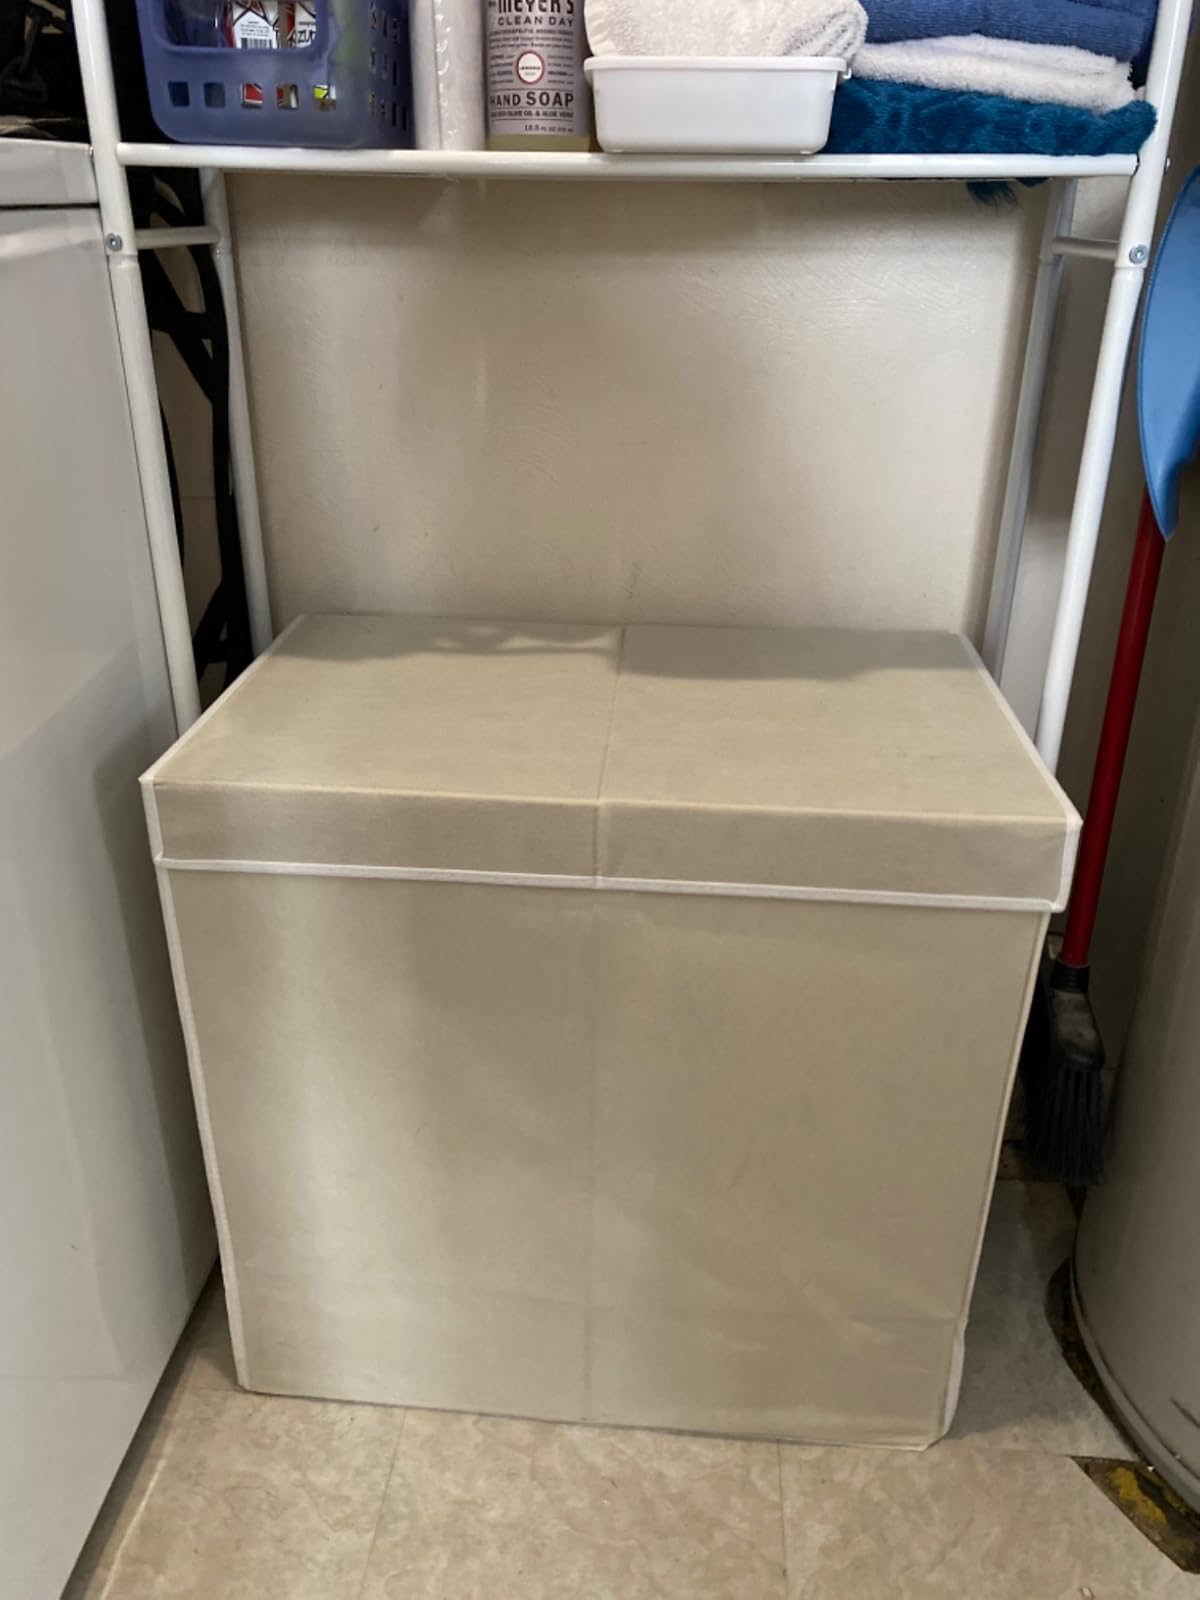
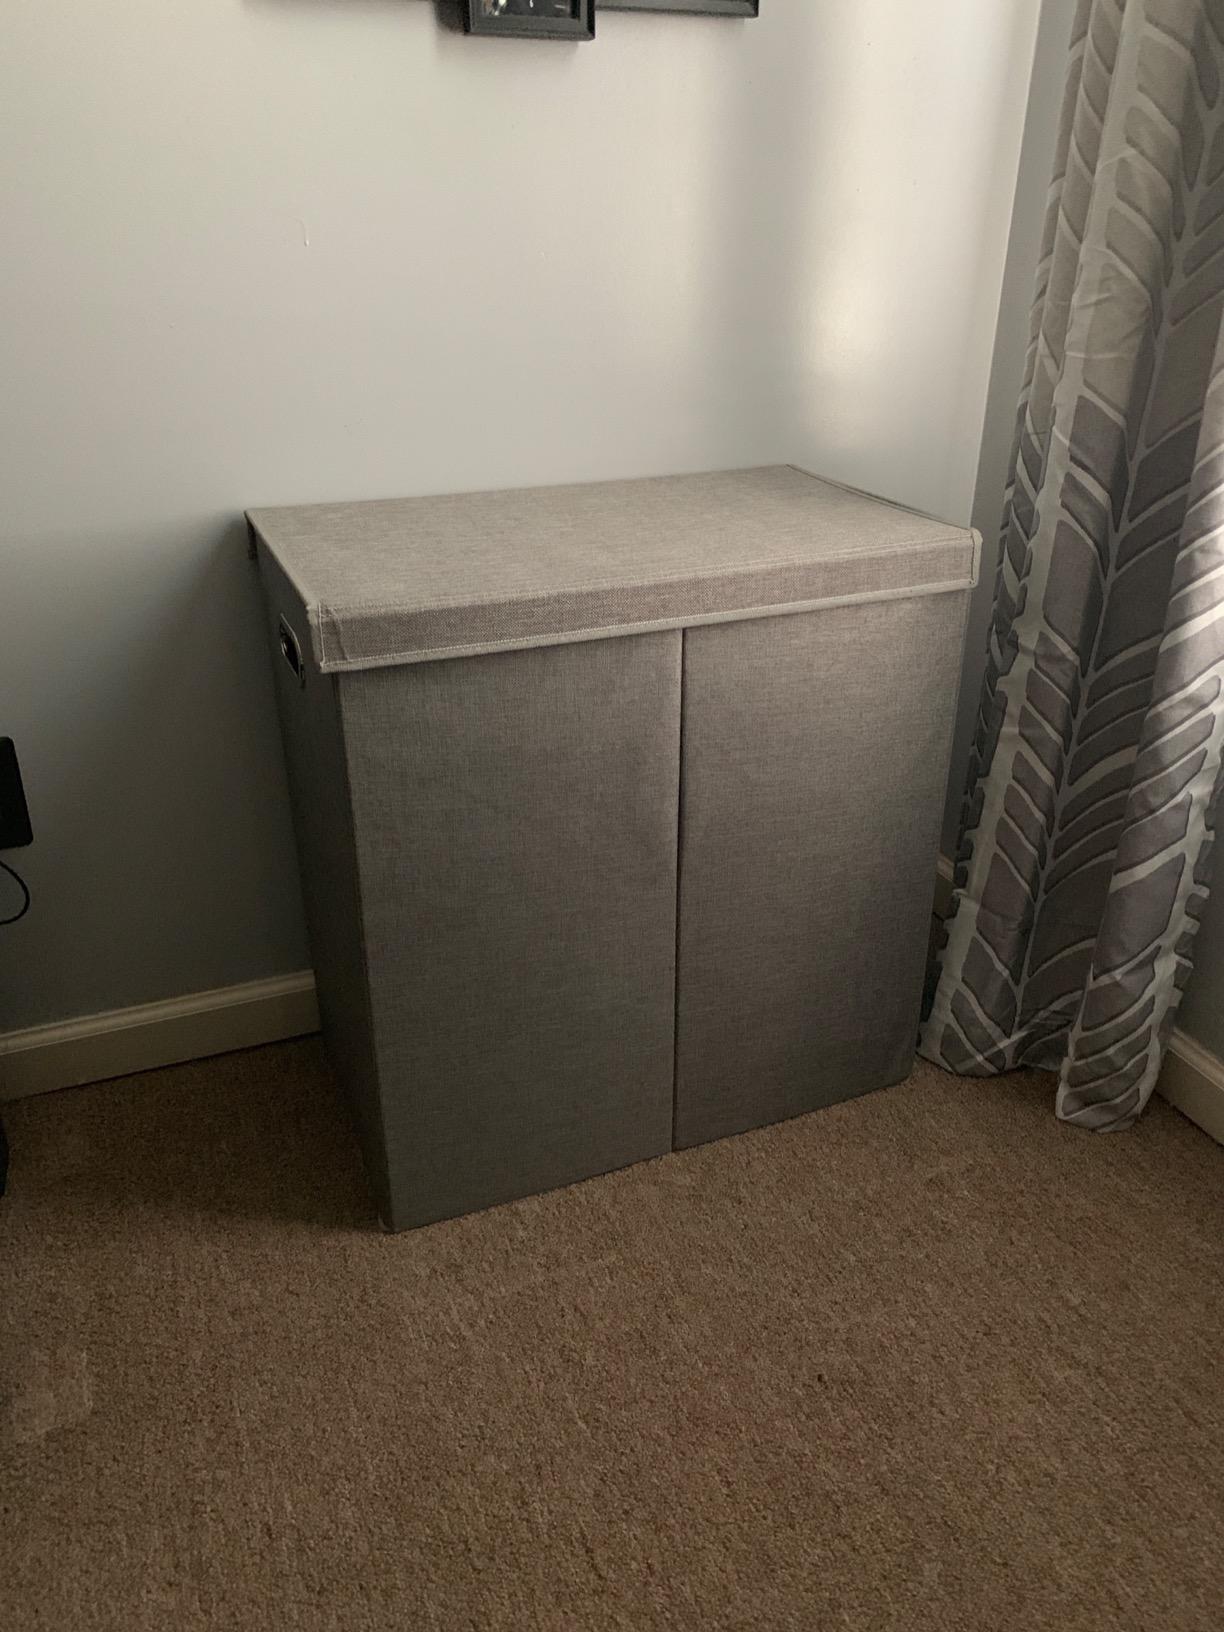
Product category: items_hamper
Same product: no